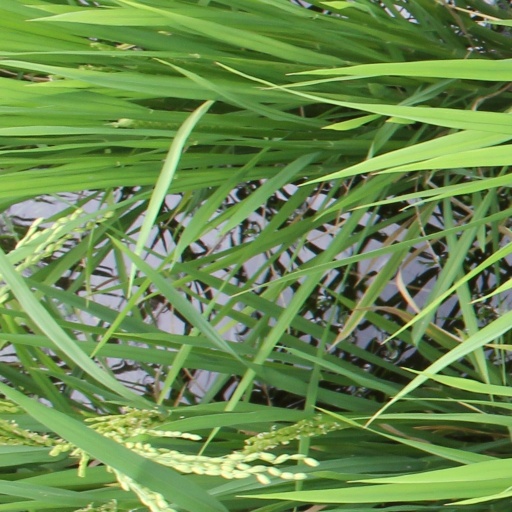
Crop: rice